Electric car use by country

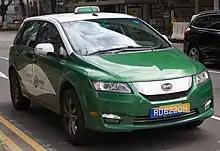
BYD e6 electric taxi in Singapore

, there were 390,454 highway-legal light-duty plug-in electric vehicles in use in the Netherlands, consisting of 137,663 fully electric cars, 243,664 plug-in hybrid cars, and 9,127 light duty plug-in commercial vehicles. The fleet in circulation of plug-in electric passenger cars represented 4.3% of all passenger cars in Dutch roads at the end of 2021, up from 3.1% in 2020.